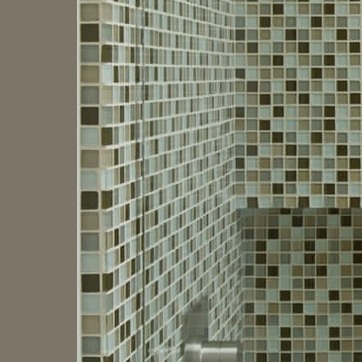
Material: tile